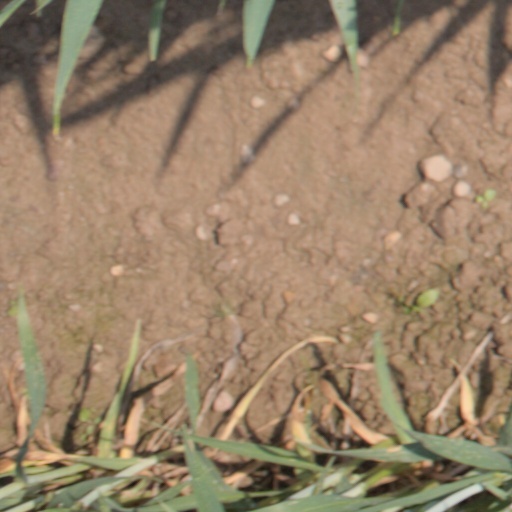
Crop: wheat